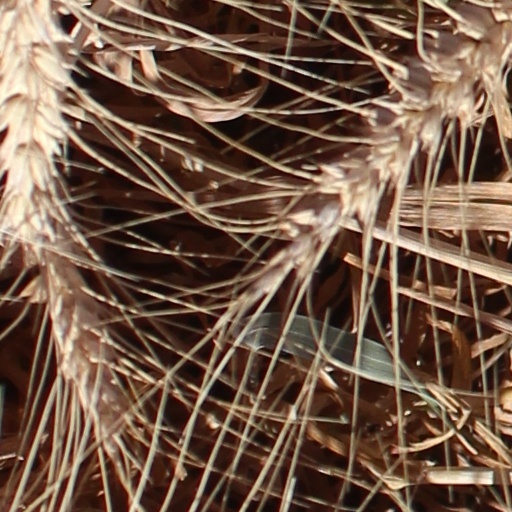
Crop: wheat